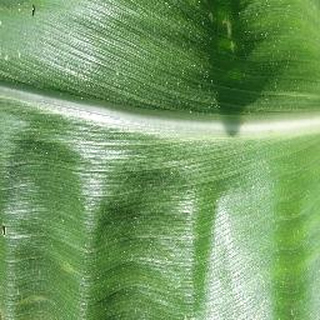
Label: healthy_corn